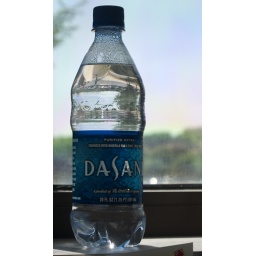
someone's water that's been in the window for months now